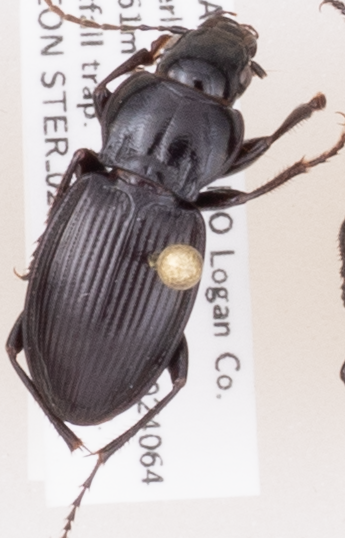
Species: Cyclotrachelus torvus
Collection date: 2019-09-18
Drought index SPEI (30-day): -0.26
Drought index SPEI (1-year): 0.454
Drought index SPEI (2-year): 0.8